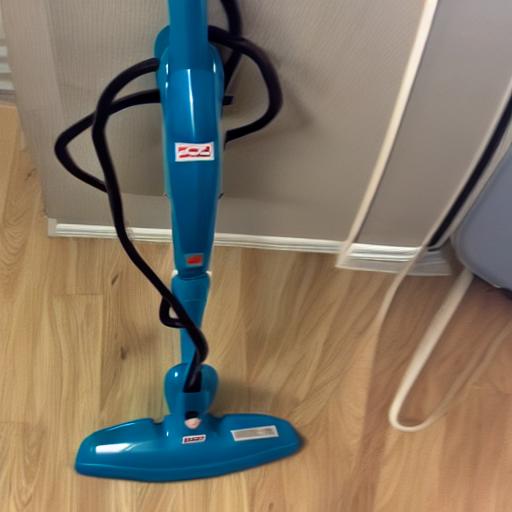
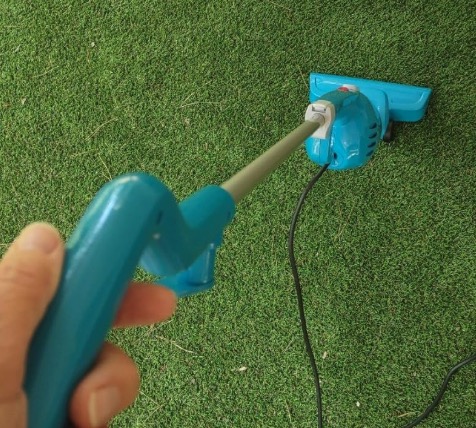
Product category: items_vacuum
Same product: no